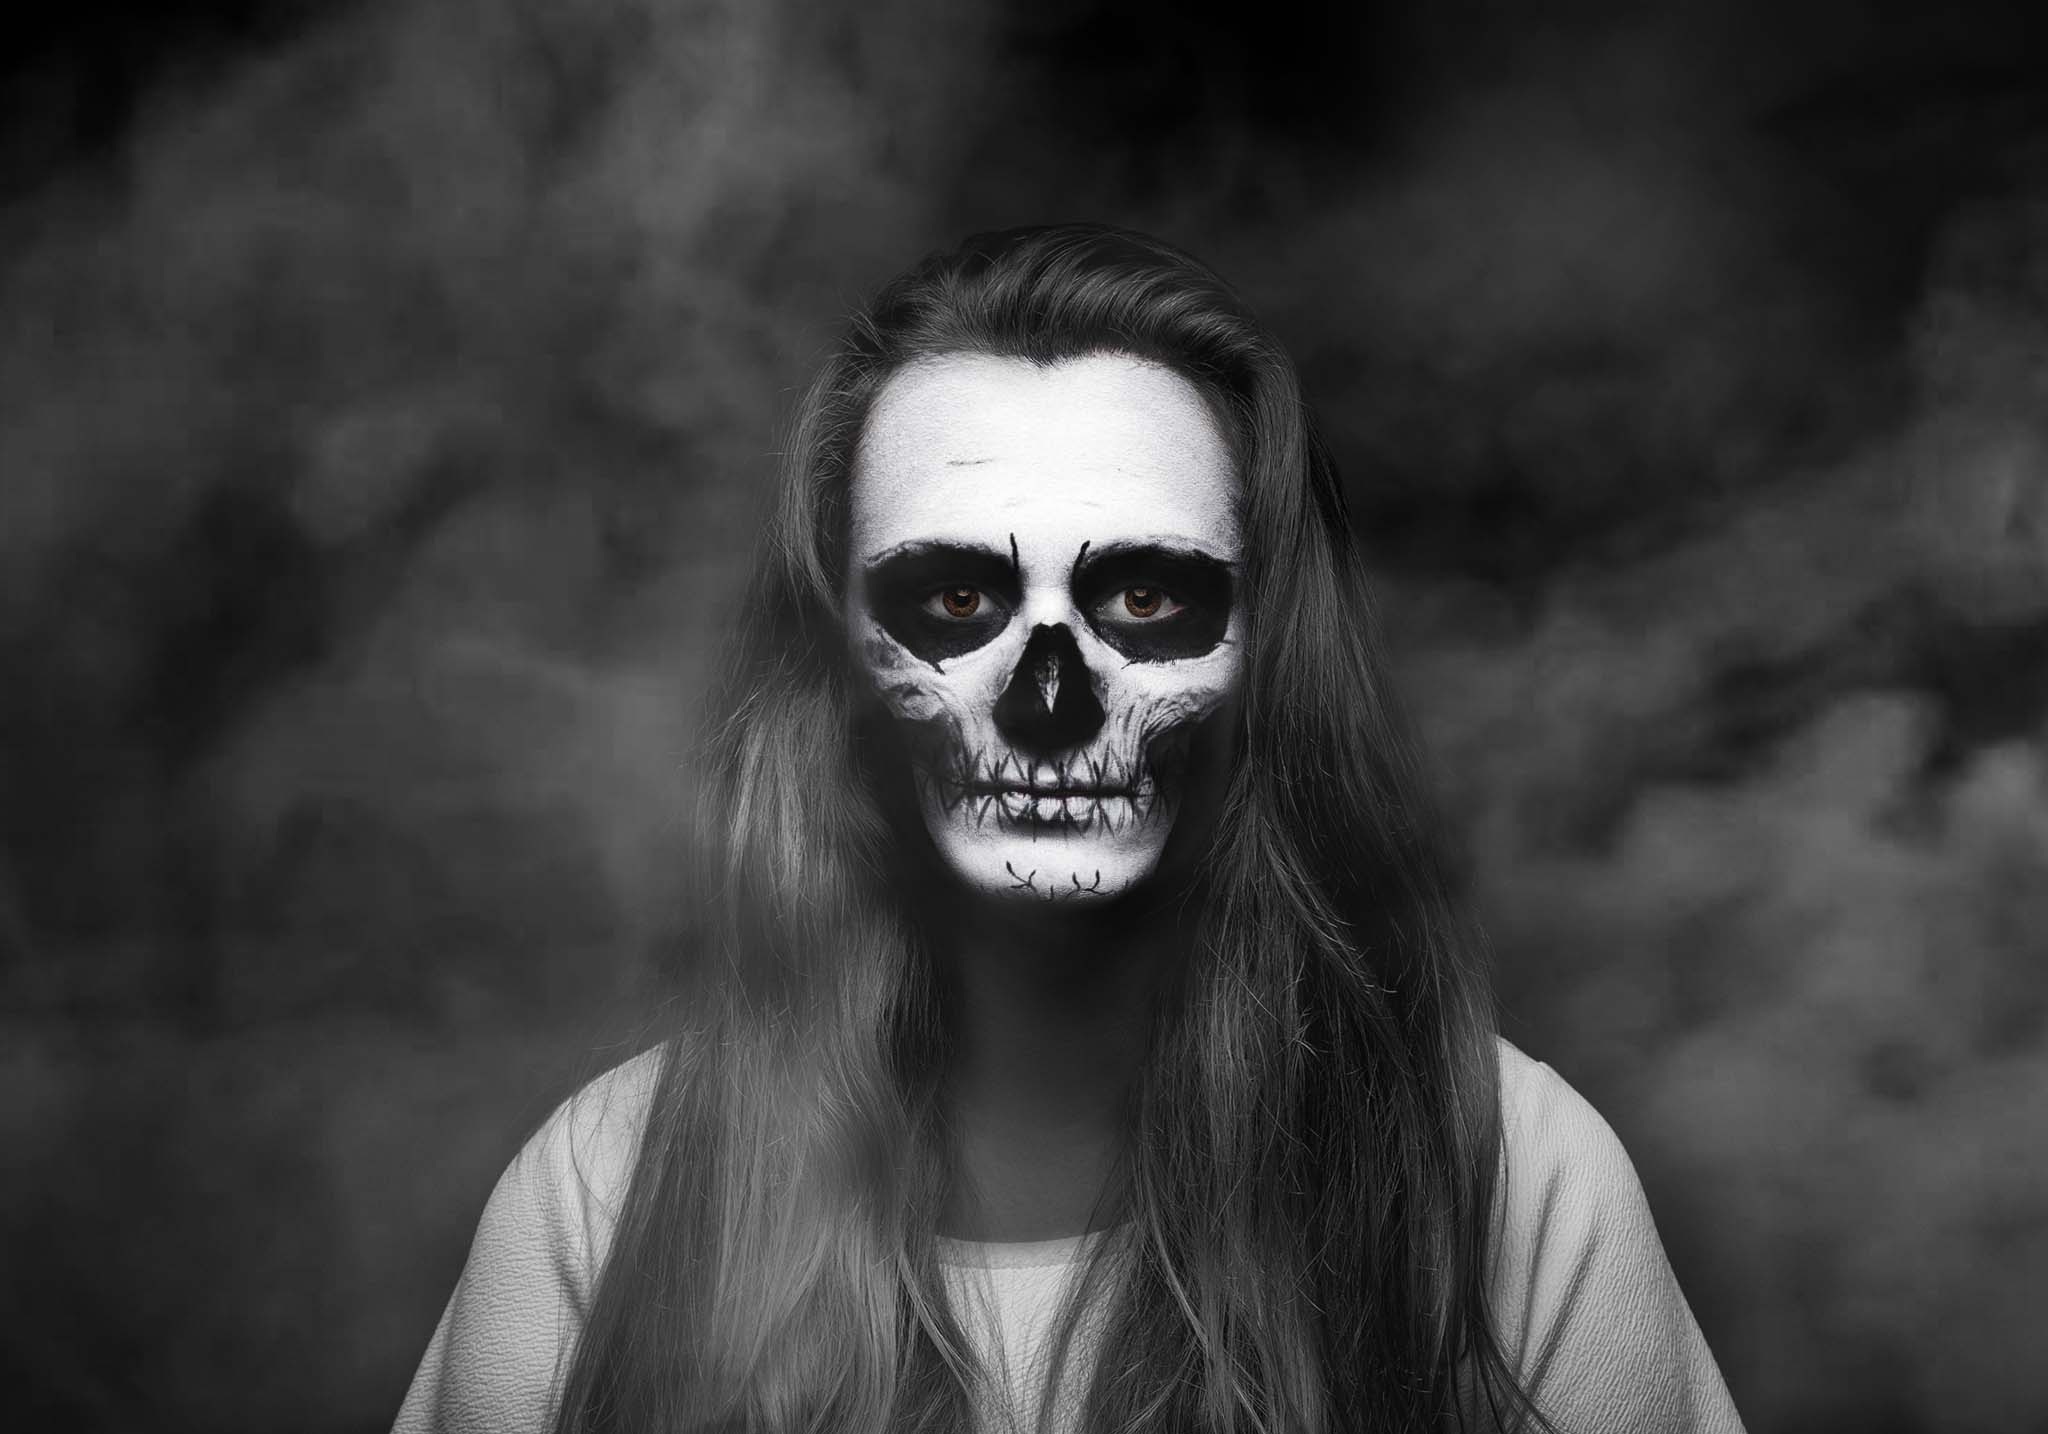
black and white, girl, woman, white, photography, mystical, smoke, portrait, darkness, black, monochrome, glasses, head, eyewear, ghost, witch, magician, sorceress, monochrome photography, vision care